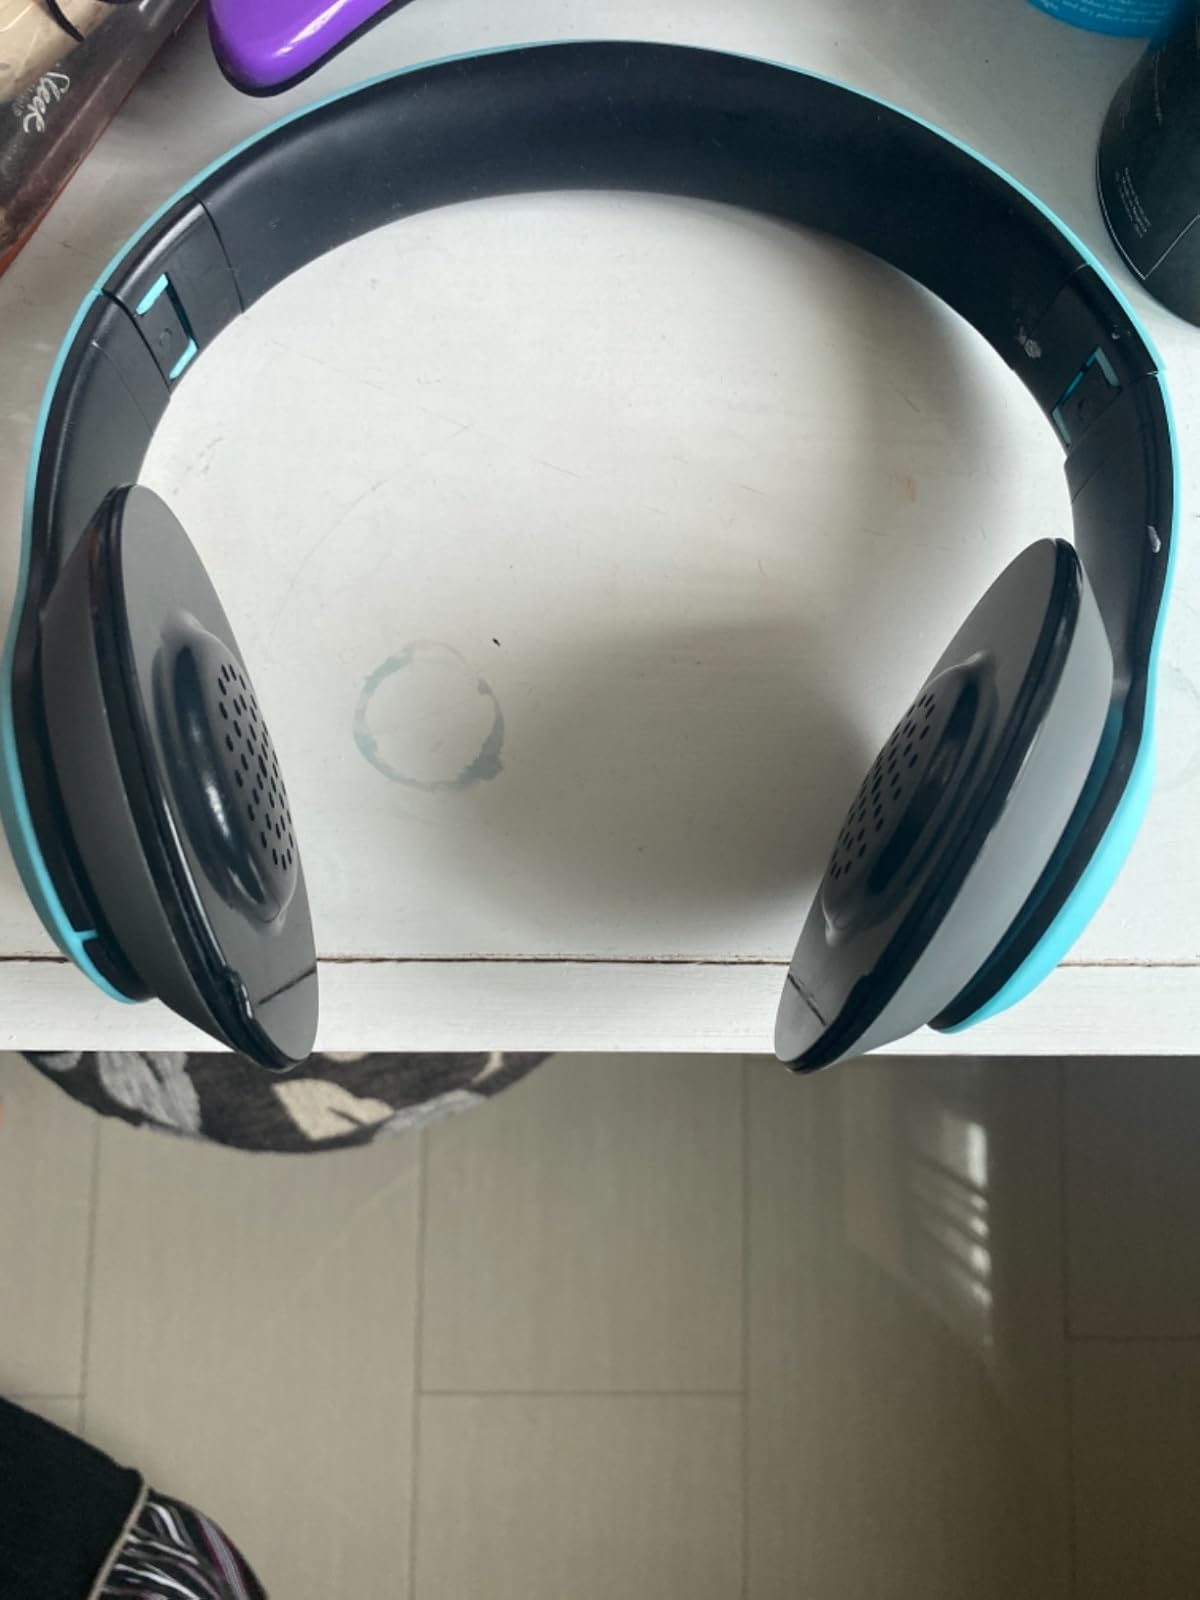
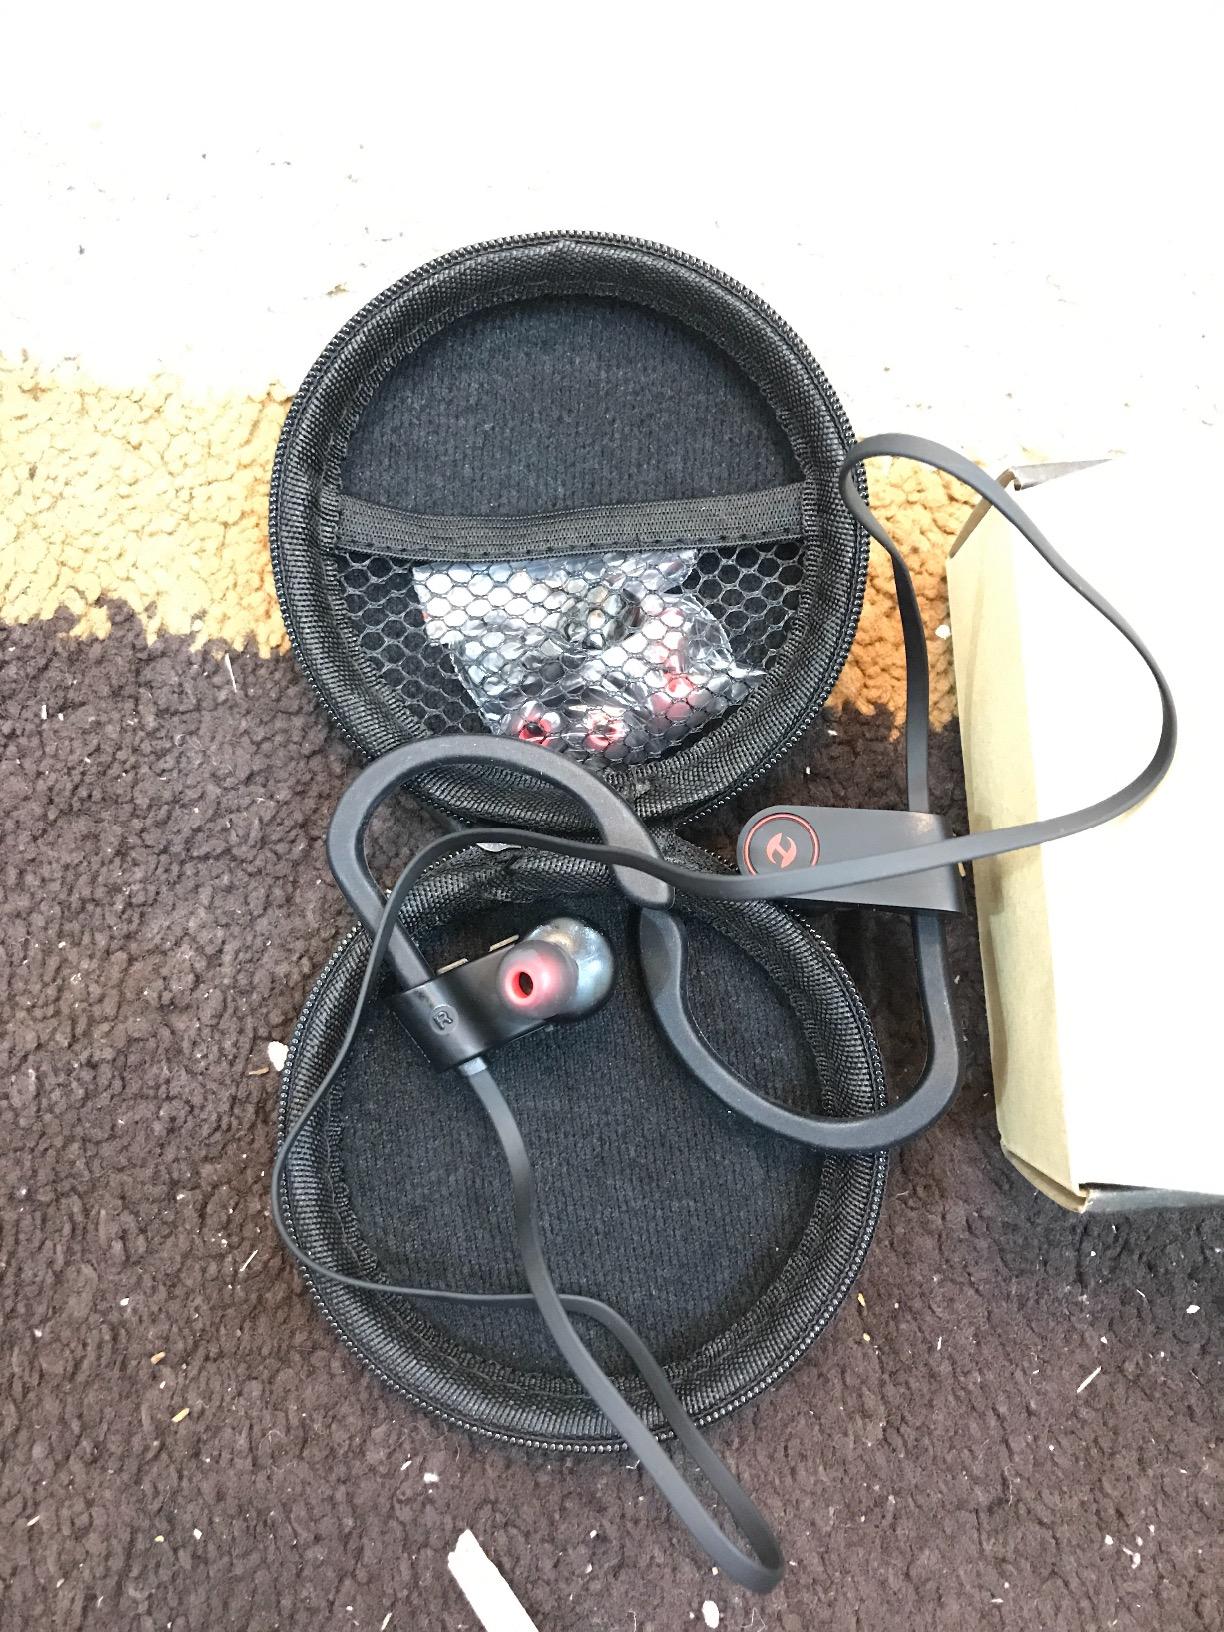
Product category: headphones
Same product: no